John Mordaunt (British Army officer)

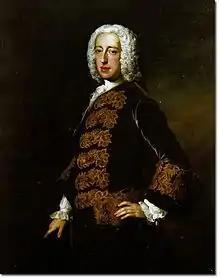
General Sir John Mordaunt by Allan Ramsay, 1740

General Sir John Mordaunt (1697 – 23 October 1780) was a British soldier and Whig politician, the son of Lieutenant-General Harry Mordaunt and Margaret Spencer. He was best known for his command of the Raid on Rochefort which ended in failure and his subsequent court-martial. Cleared on a technicality, he was nonetheless barred from holding further military command.